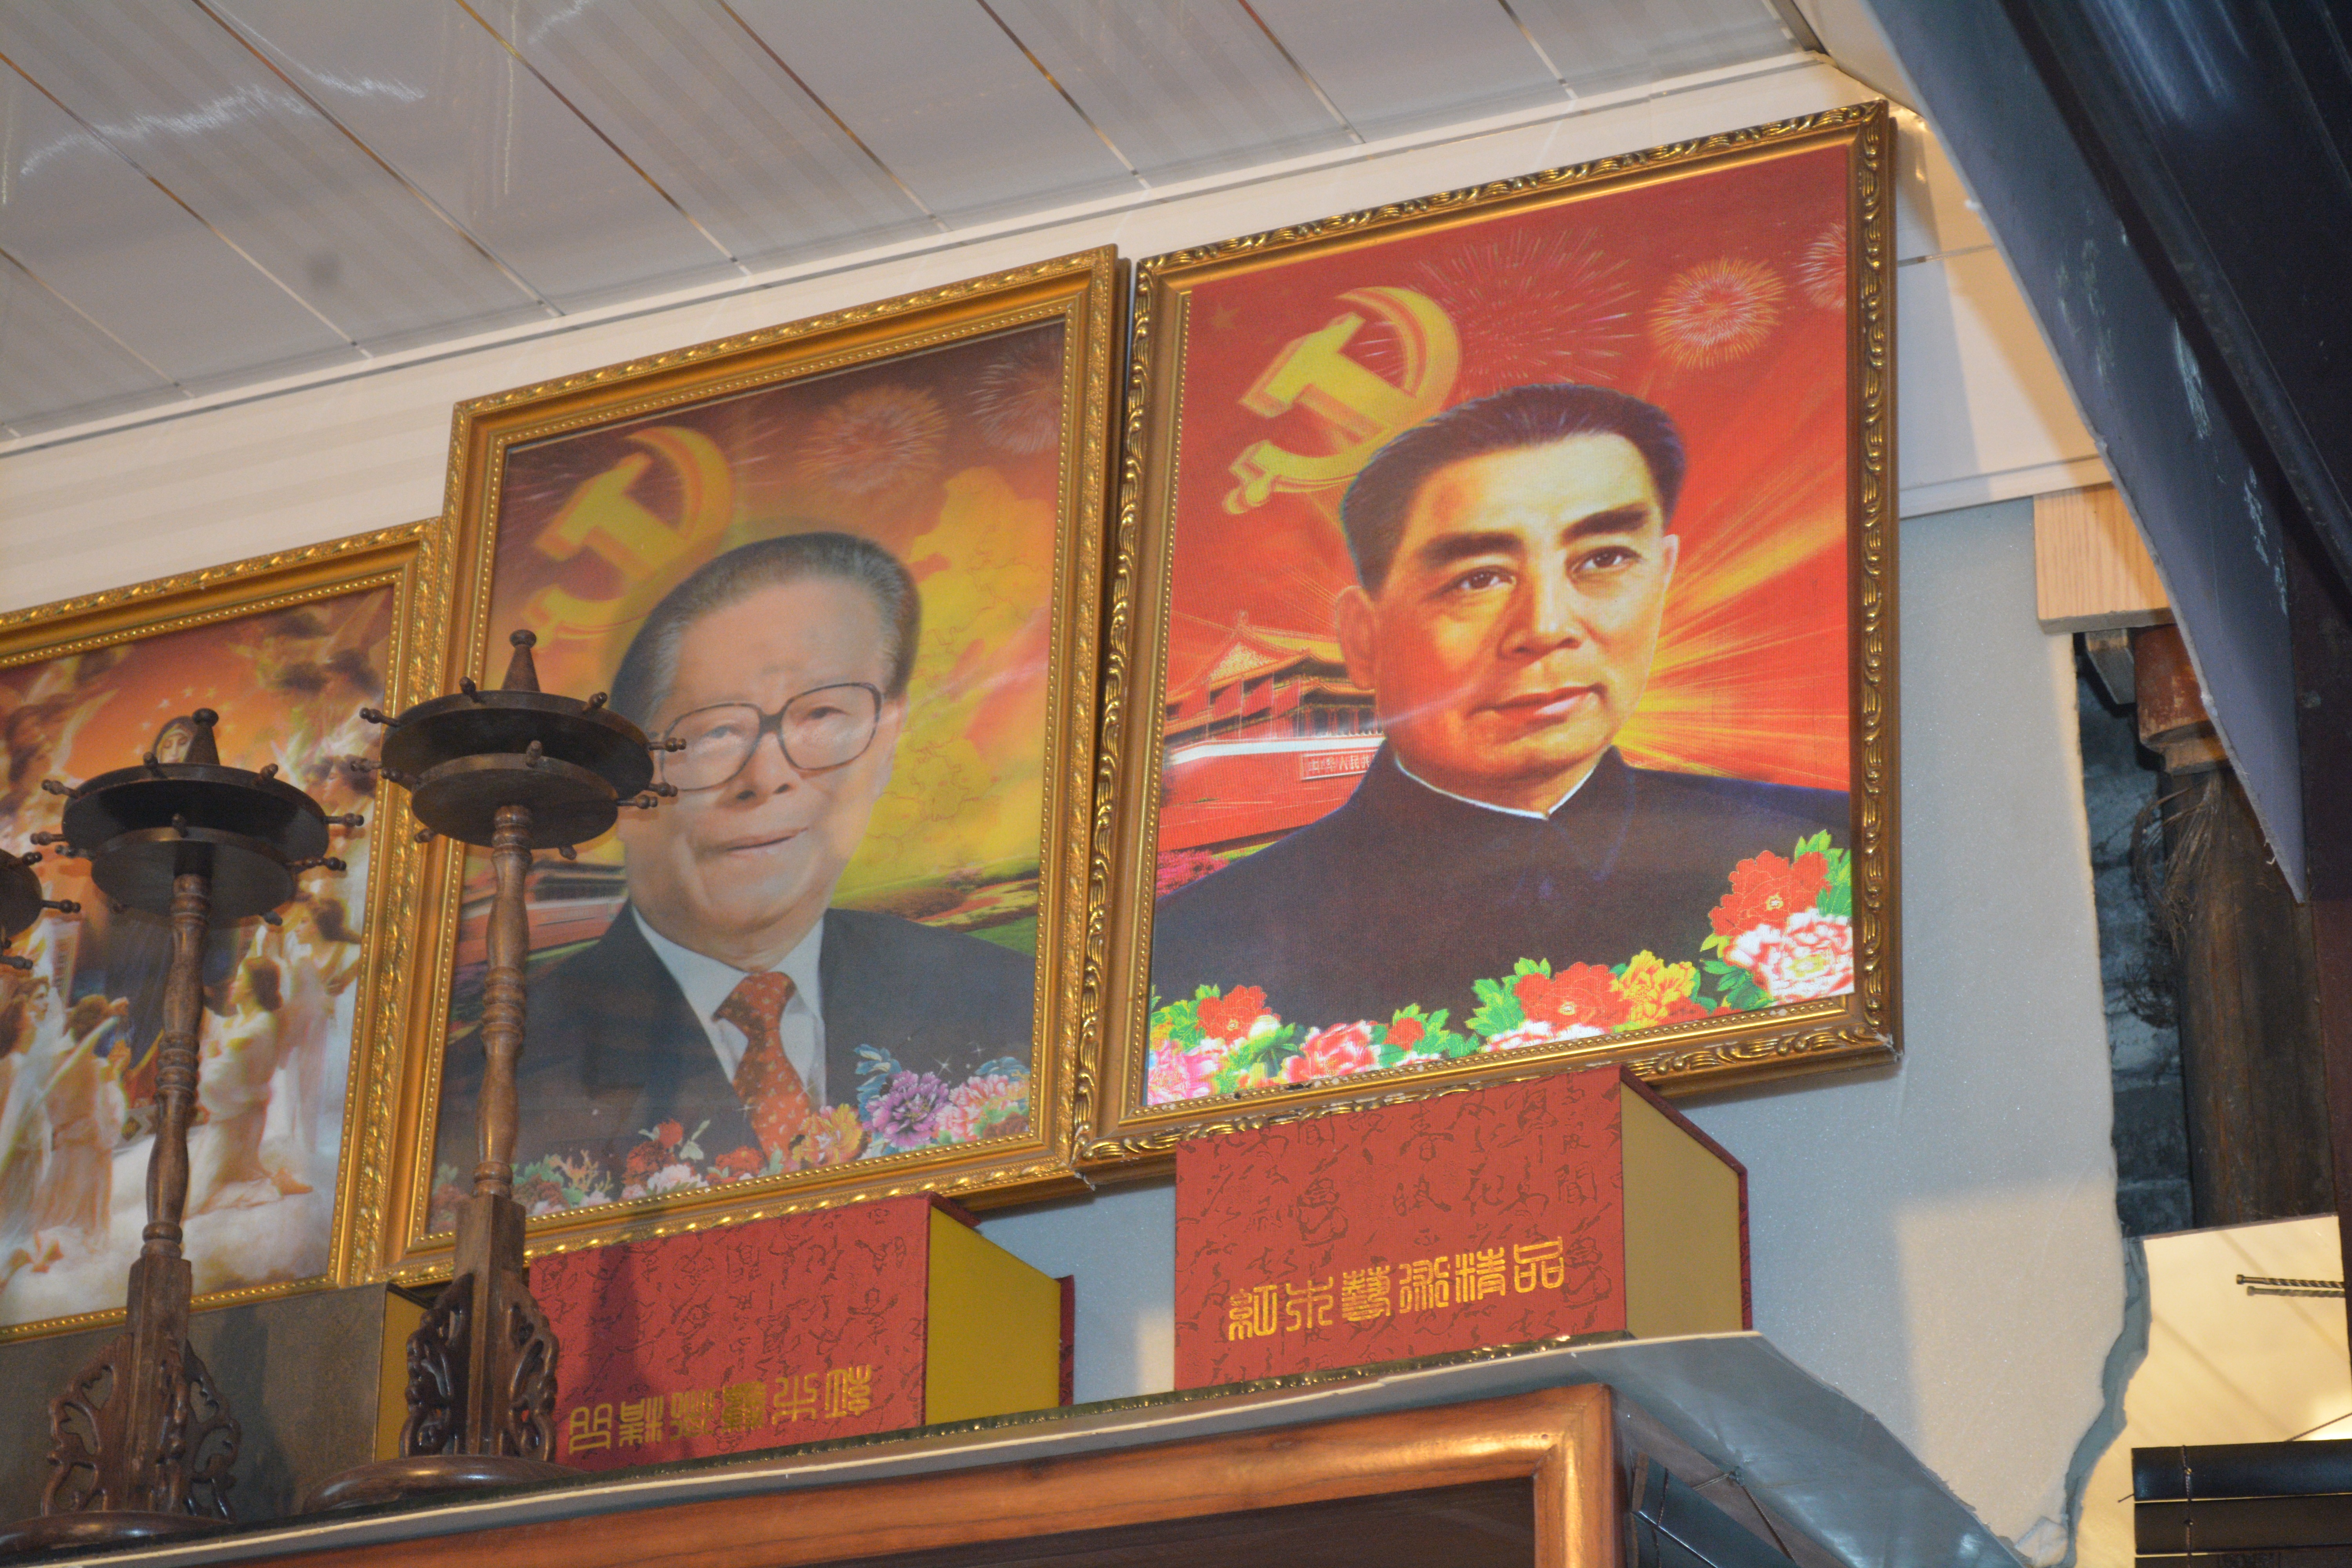
museum, painting, art, mural, tourist attraction, art gallery